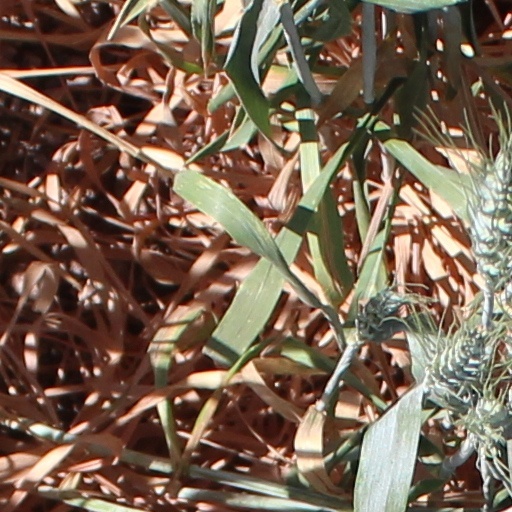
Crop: wheat